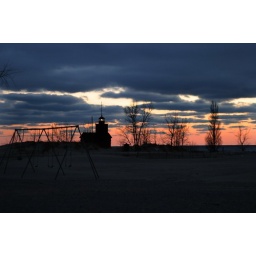
The Holland State Park beach and Big Red lighthouse in the background at sunset.